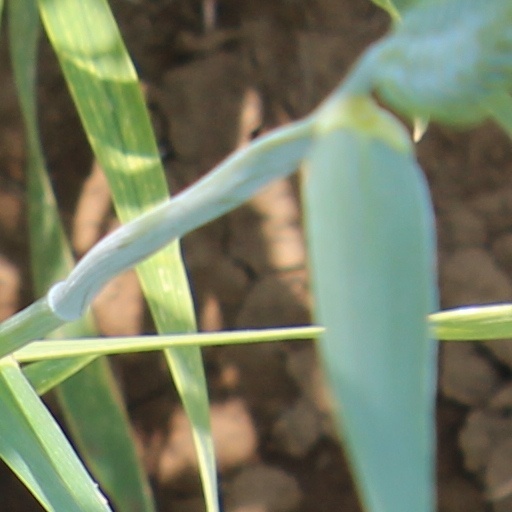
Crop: wheat